Nuraghe Fenu

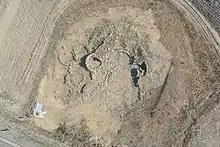
Aerial view of Nuraghe Fenu

Nuraghe Fenu is composed of basaltic rocks and it has a multi-lobed structure with only three towers remaining and a height of . In the north, the fortified tower has a wall that is tall. It is near the train station of Pabillonis in the countryside. In the 19th century, it was used to build a railway bridge and houses near Pabillonis.